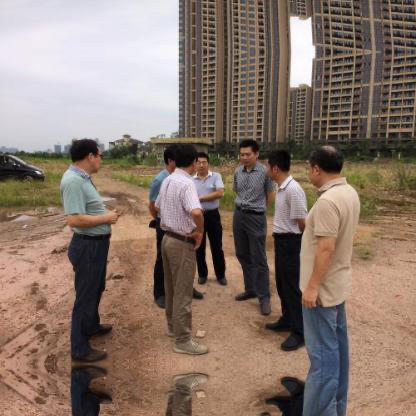
Objects in the image:
label: head
label: head
label: head
label: head
label: head
label: head
label: head